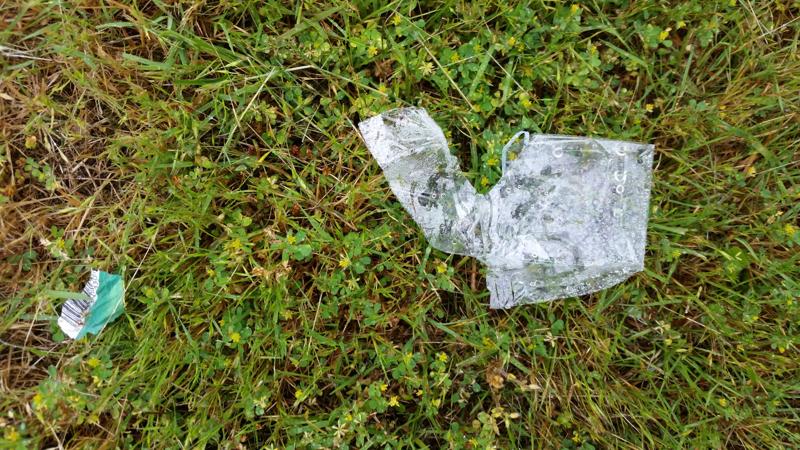
Waste category: trash